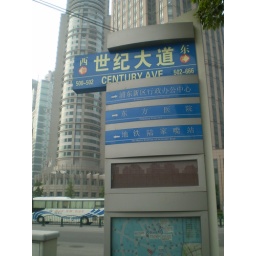
A huge street sign in downtown Pudong